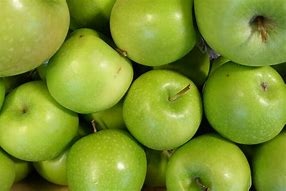
Label: apple